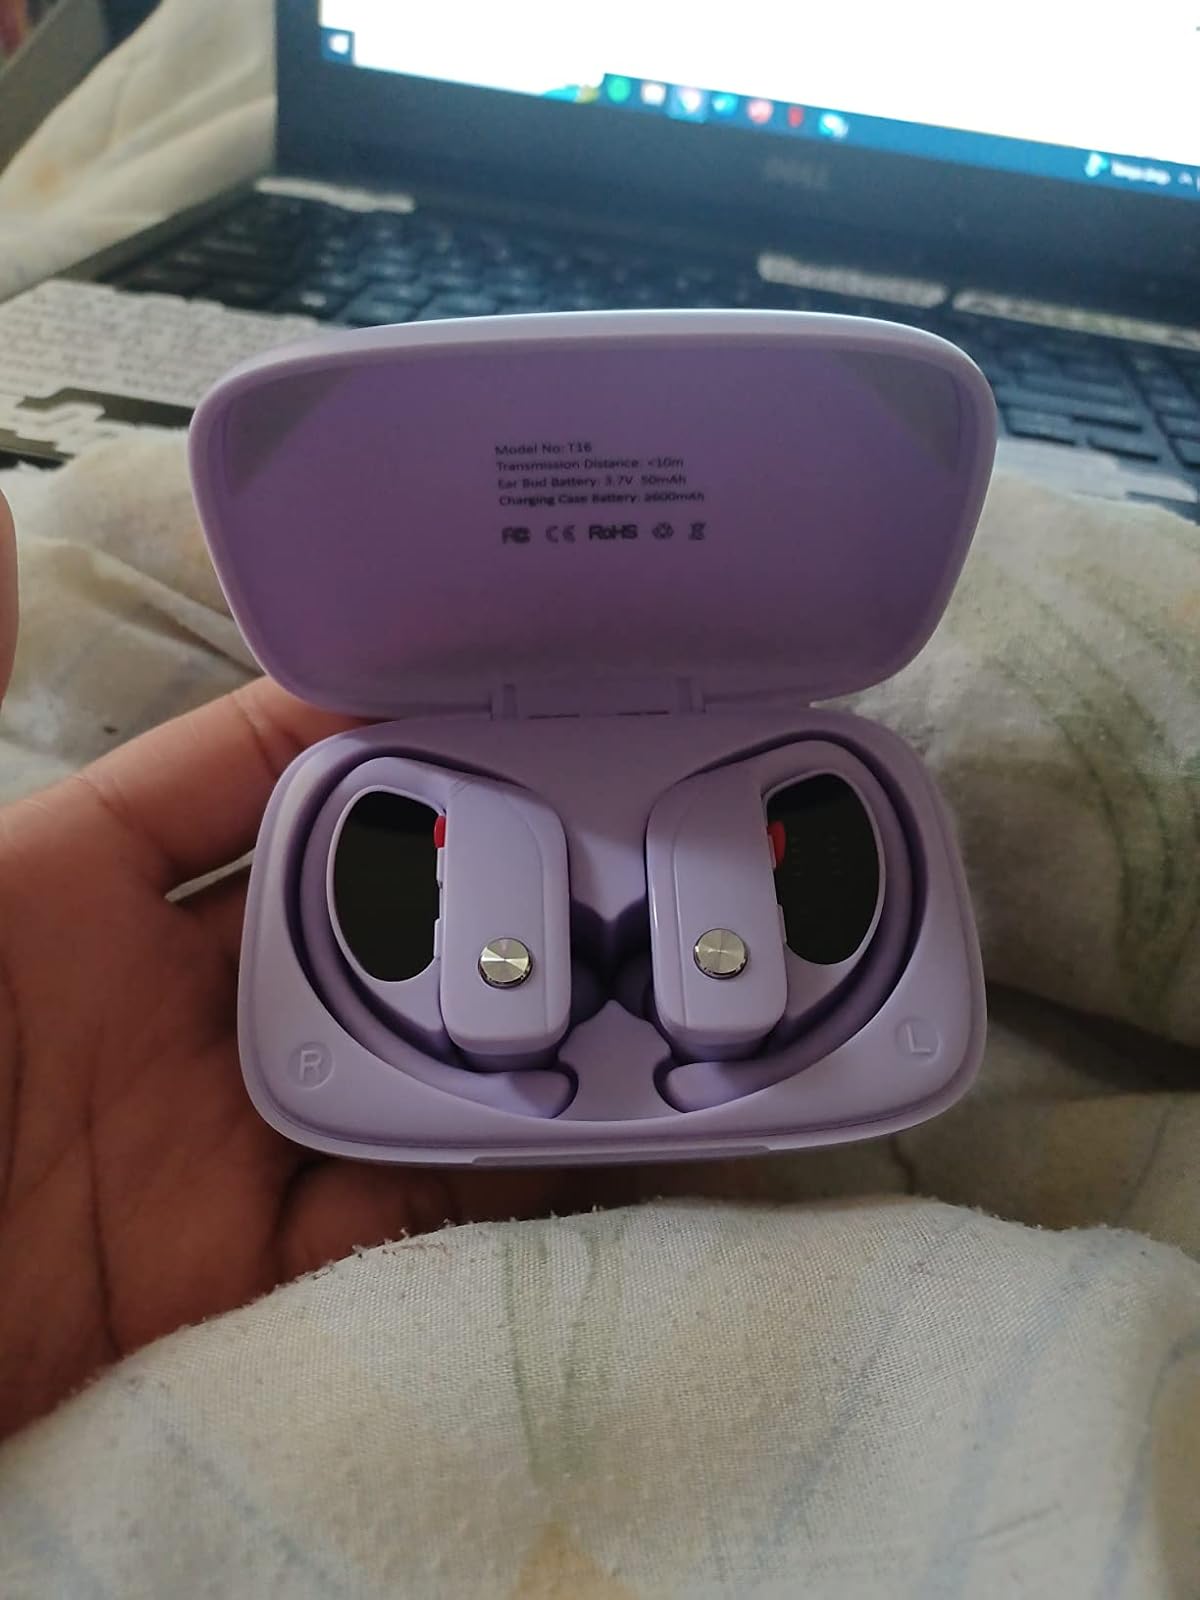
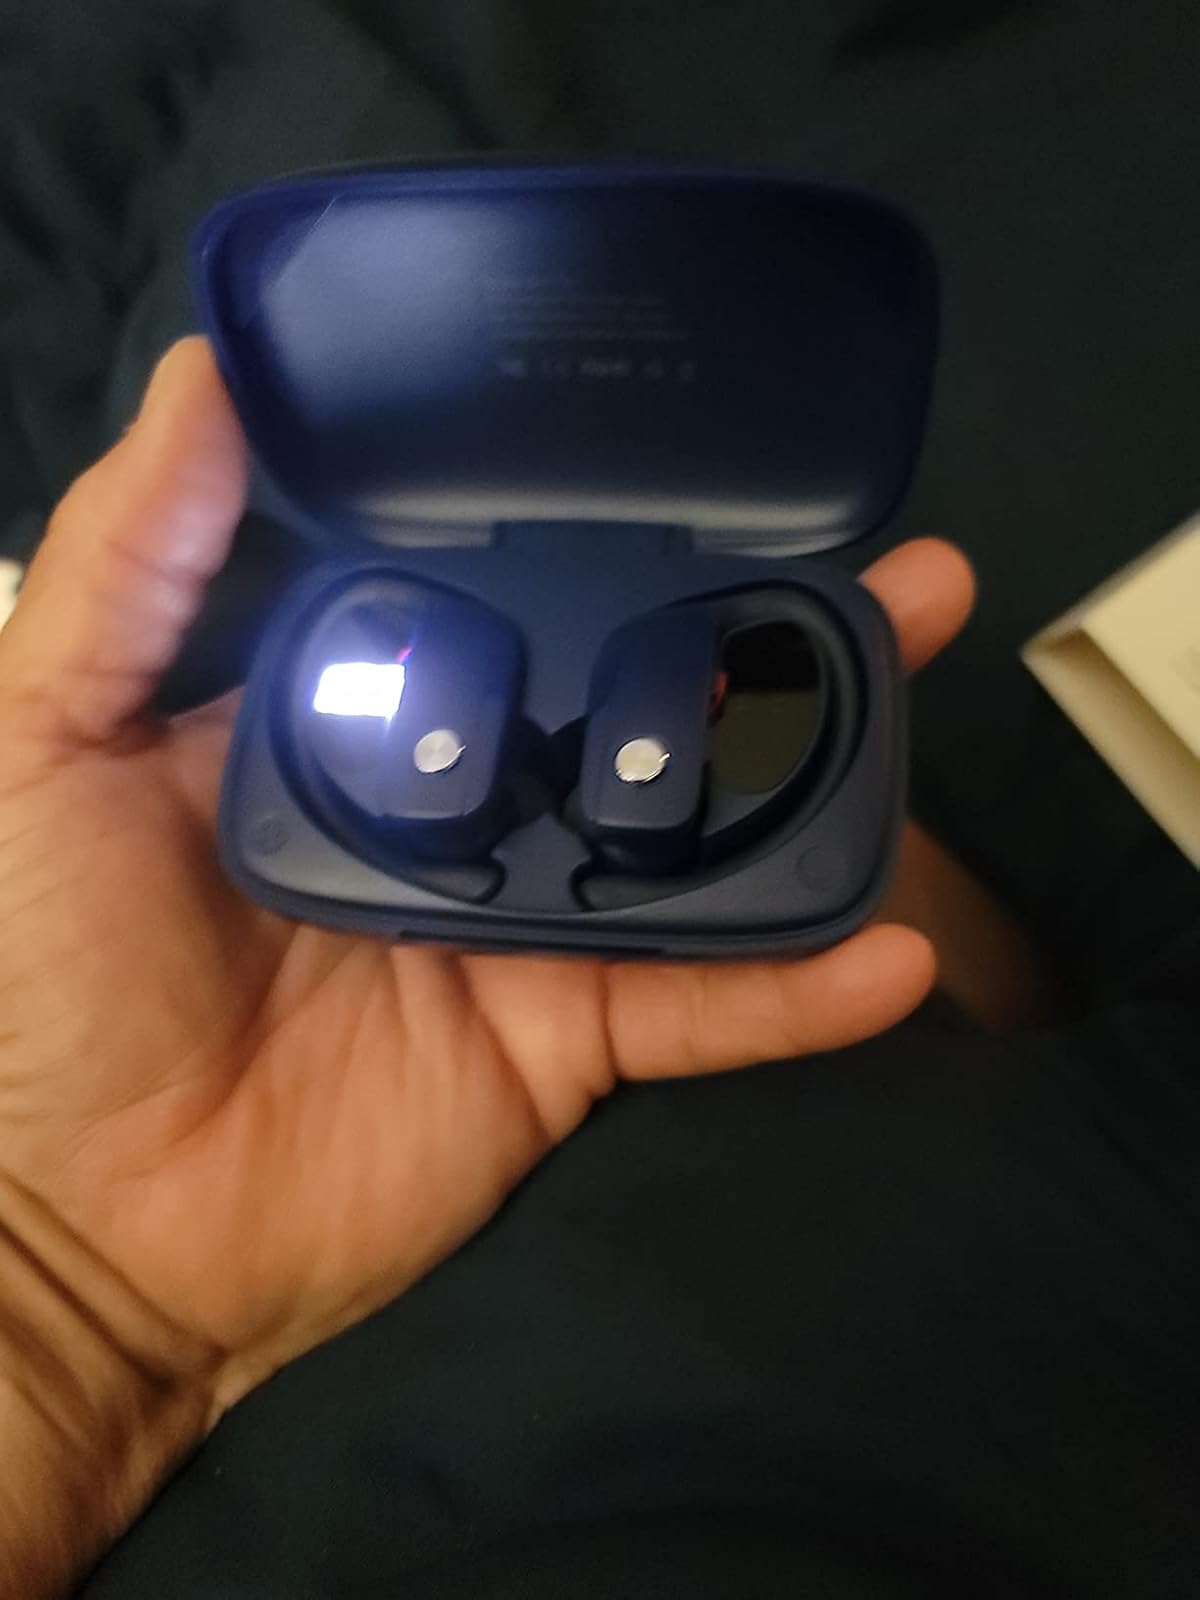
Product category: earbuds
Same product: no